Question: Please indicate a possible affordance area of the motorcycle that can be used for sitting on
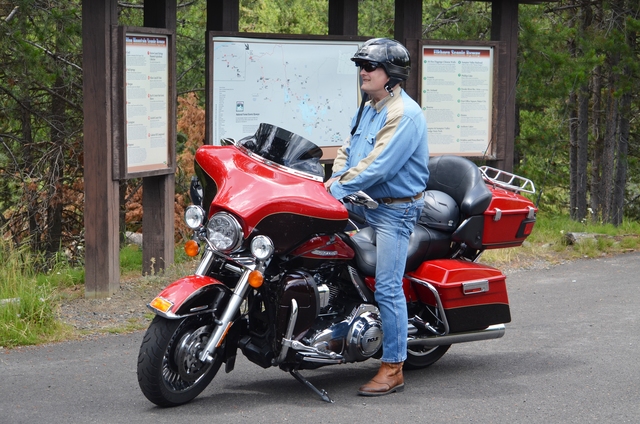
Answer: [335.5, 189.5, 454.5, 273.5]